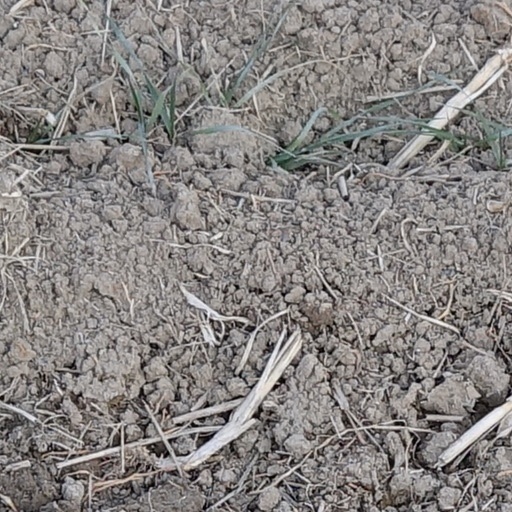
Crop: wheat